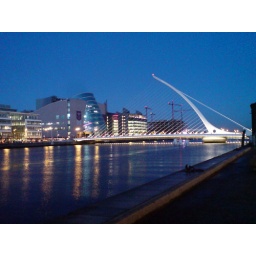
Saw this when walking over to get the Docklands train home this evening...